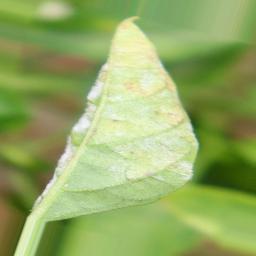
Label: powdery mildew